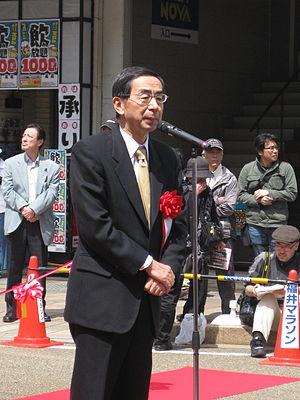
Cette page dresse la liste des 47 gouverneurs actuels des préfectures du Japon actuellement en fonction.
Issei Nishikawa est un homme politique japonais, né le 2 janvier 1945 à Echizen.